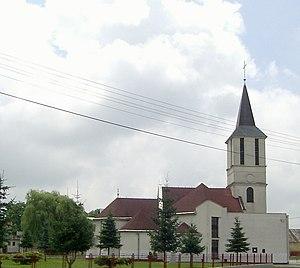
Nacina Ves est un village de Slovaquie situé dans la région de Košice.